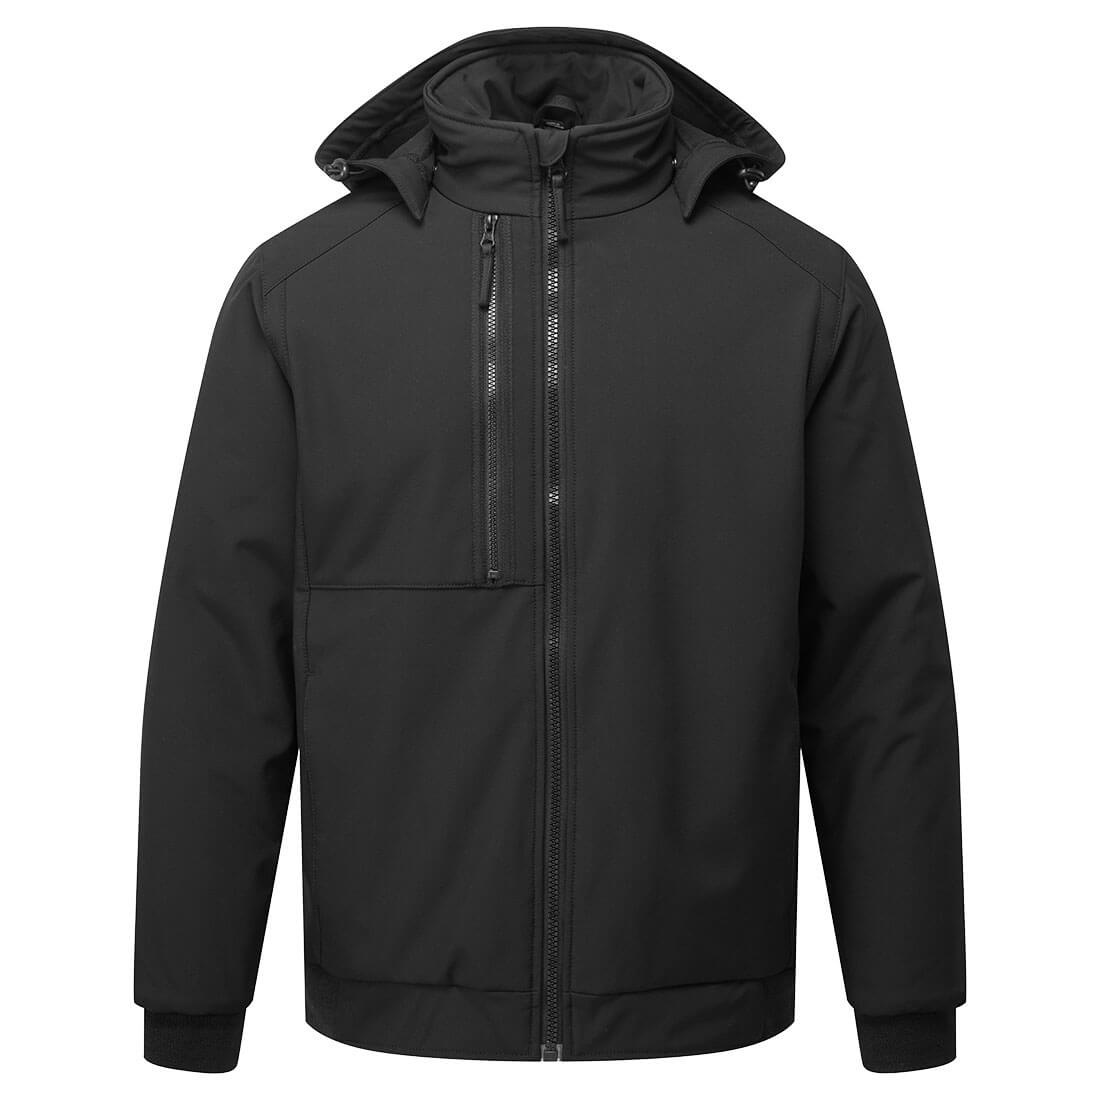
Portwest WX2 Eco Hooded Insulated Softshell (2L) cd874
WX2 Padded Softshell is made using woven stretch two layer softshell, backed with fleece and is fully lined and padded for exceptional warmth and comfort. This jacket has a host of technical features including internal and external pockets, chin guard and elasticated cuffs. Extremely water resistant PFAS free Texpel™ Splash Eco fabric finish, water beads away from fabric surface Durable, breathable, windproof and water resistant fabric Fully lined and padded to trap the heat and increase warmth 3 pockets for ample storage Zipped chest pocket Print access for corporate branding
Brand: Portwest
Category: Apparel & Accessories > Clothing > Outerwear > Coats & Jackets > Windbreakers